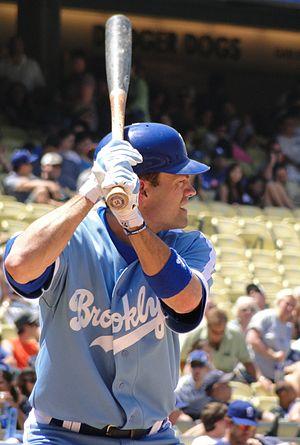
Jamey Blake Carroll, né le 18 février 1974 à Evansville aux États-Unis, est un joueur américain de baseball qui évolue dans la Ligue majeure de baseball de 2002 à 2013. Ce joueur de champ intérieur était utilisé tant au poste de deuxième but que d'arrêt-court ou de troisième but.